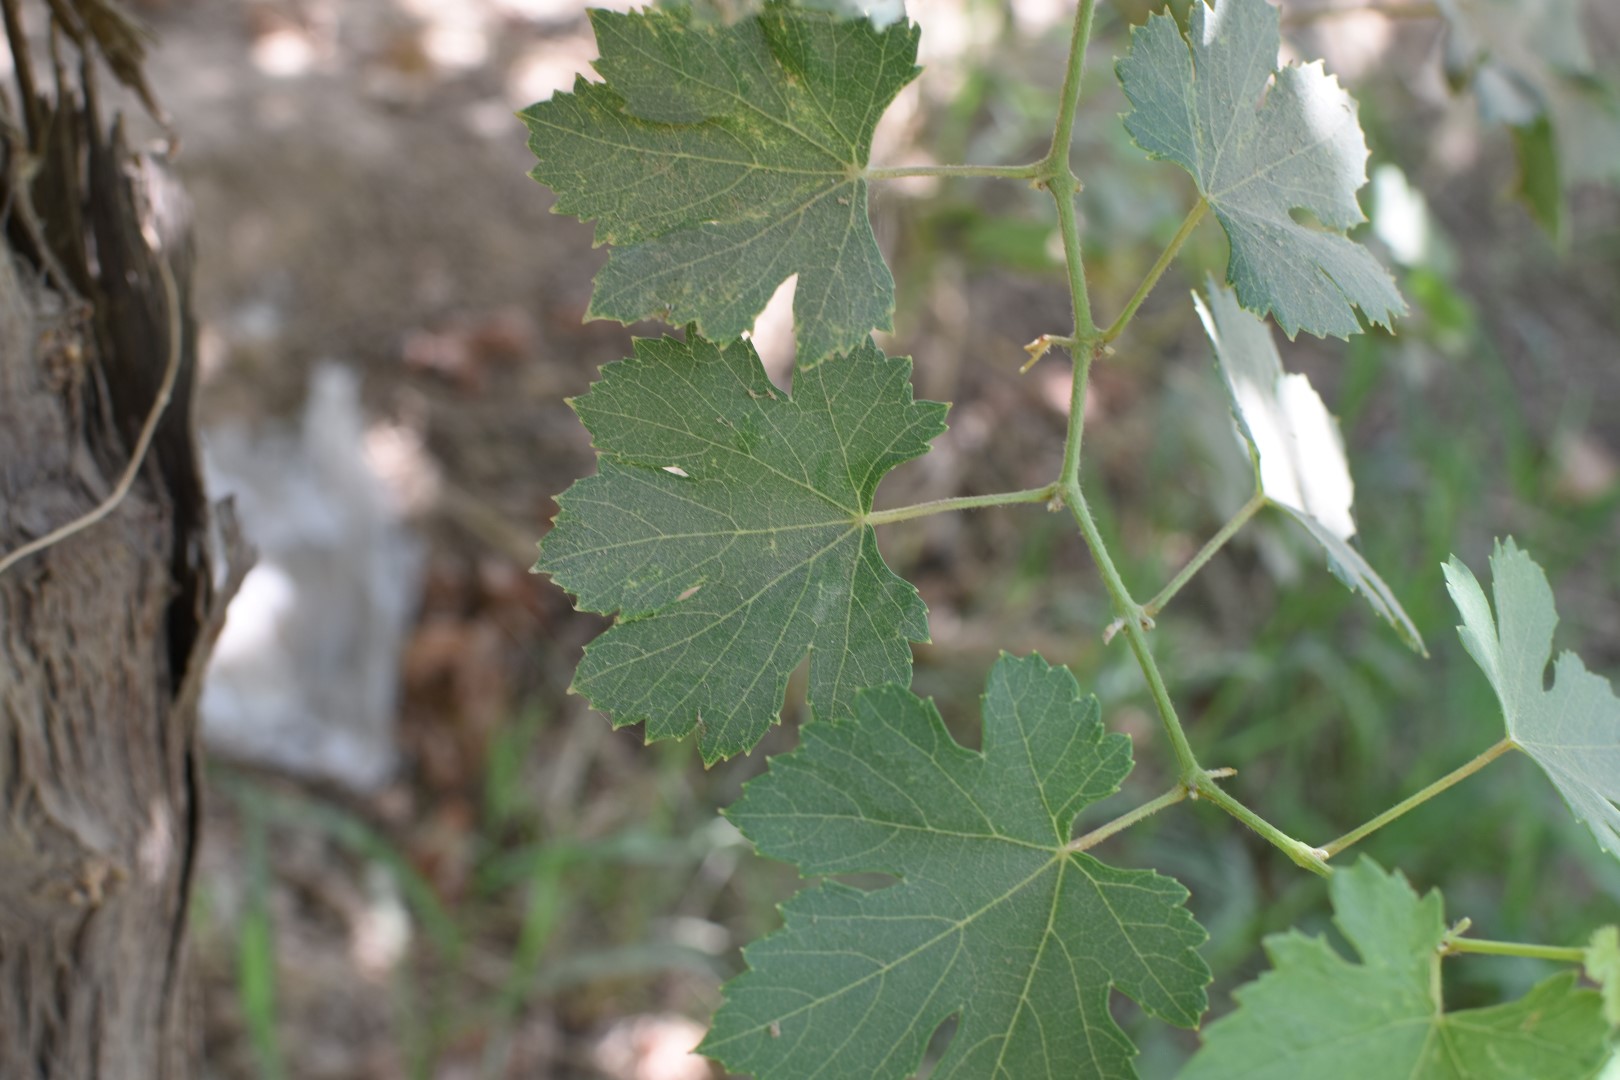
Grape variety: Halawani